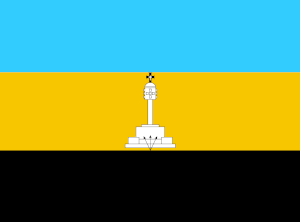
Drapeau Officiel du Cabinda ( F.L.E.C)العربية: راية كابيندا الرسميةEspañol: La Bandera Oficial de Cabinda ( F.L.E.C)Português: A Bandeira Oficial de Cabinda ( F.L.E.C)فارسی: پرچم رسمی کابیندا
Le Cabinda est l'une des dix-huit provinces de l'Angola, située à l'extrême nord du pays. Exclave entre la République démocratique du Congo au nord-est, à l'est et au sud et la République du Congo au nord-nord-ouest, elle est séparée du territoire principal angolais par une bande côtière d'environ 60 km dépendant de la RDC. Elle est bordé à l'ouest par l'océan Atlantique. La capitale, Cabinda, peuplée de 598 210 habitants en 2014, est située sur la côte dans le sud-ouest du territoire, sur la rive droite du fleuve Bele.
On désigne par guerre coloniale portugaise, guerre d'Outre-Mer ou encore guerre de libération, la période de confrontations entre les Forces armées portugaises et les forces organisées par les mouvements de libération des anciennes provinces ultramarines de l'Empire colonial portugais : l'Angola, la Guinée-Bissau et le Mozambique. Les conflits éclatent en 1961 et ne prendront fin qu'en 1974 avec la chute du régime en place au Portugal.
Le Front de libération de l'État du Cabinda est un mouvement indépendantiste armé fondé en 1963, actif au Cabinda, luttant pour l'indépendance de ce territoire contre l'occupation de l'État angolais. Le président fondateur est Luis de Gonzague Ranque Franque. Le commandant Antonio Luis Lopes est l'actuel Président du Front de Libération de l'Etat du Cabinda et Président du gouvernement de la République du Cabinda en exil, avec plusieurs ministres et des représentants dans plusieurs pays du monde.